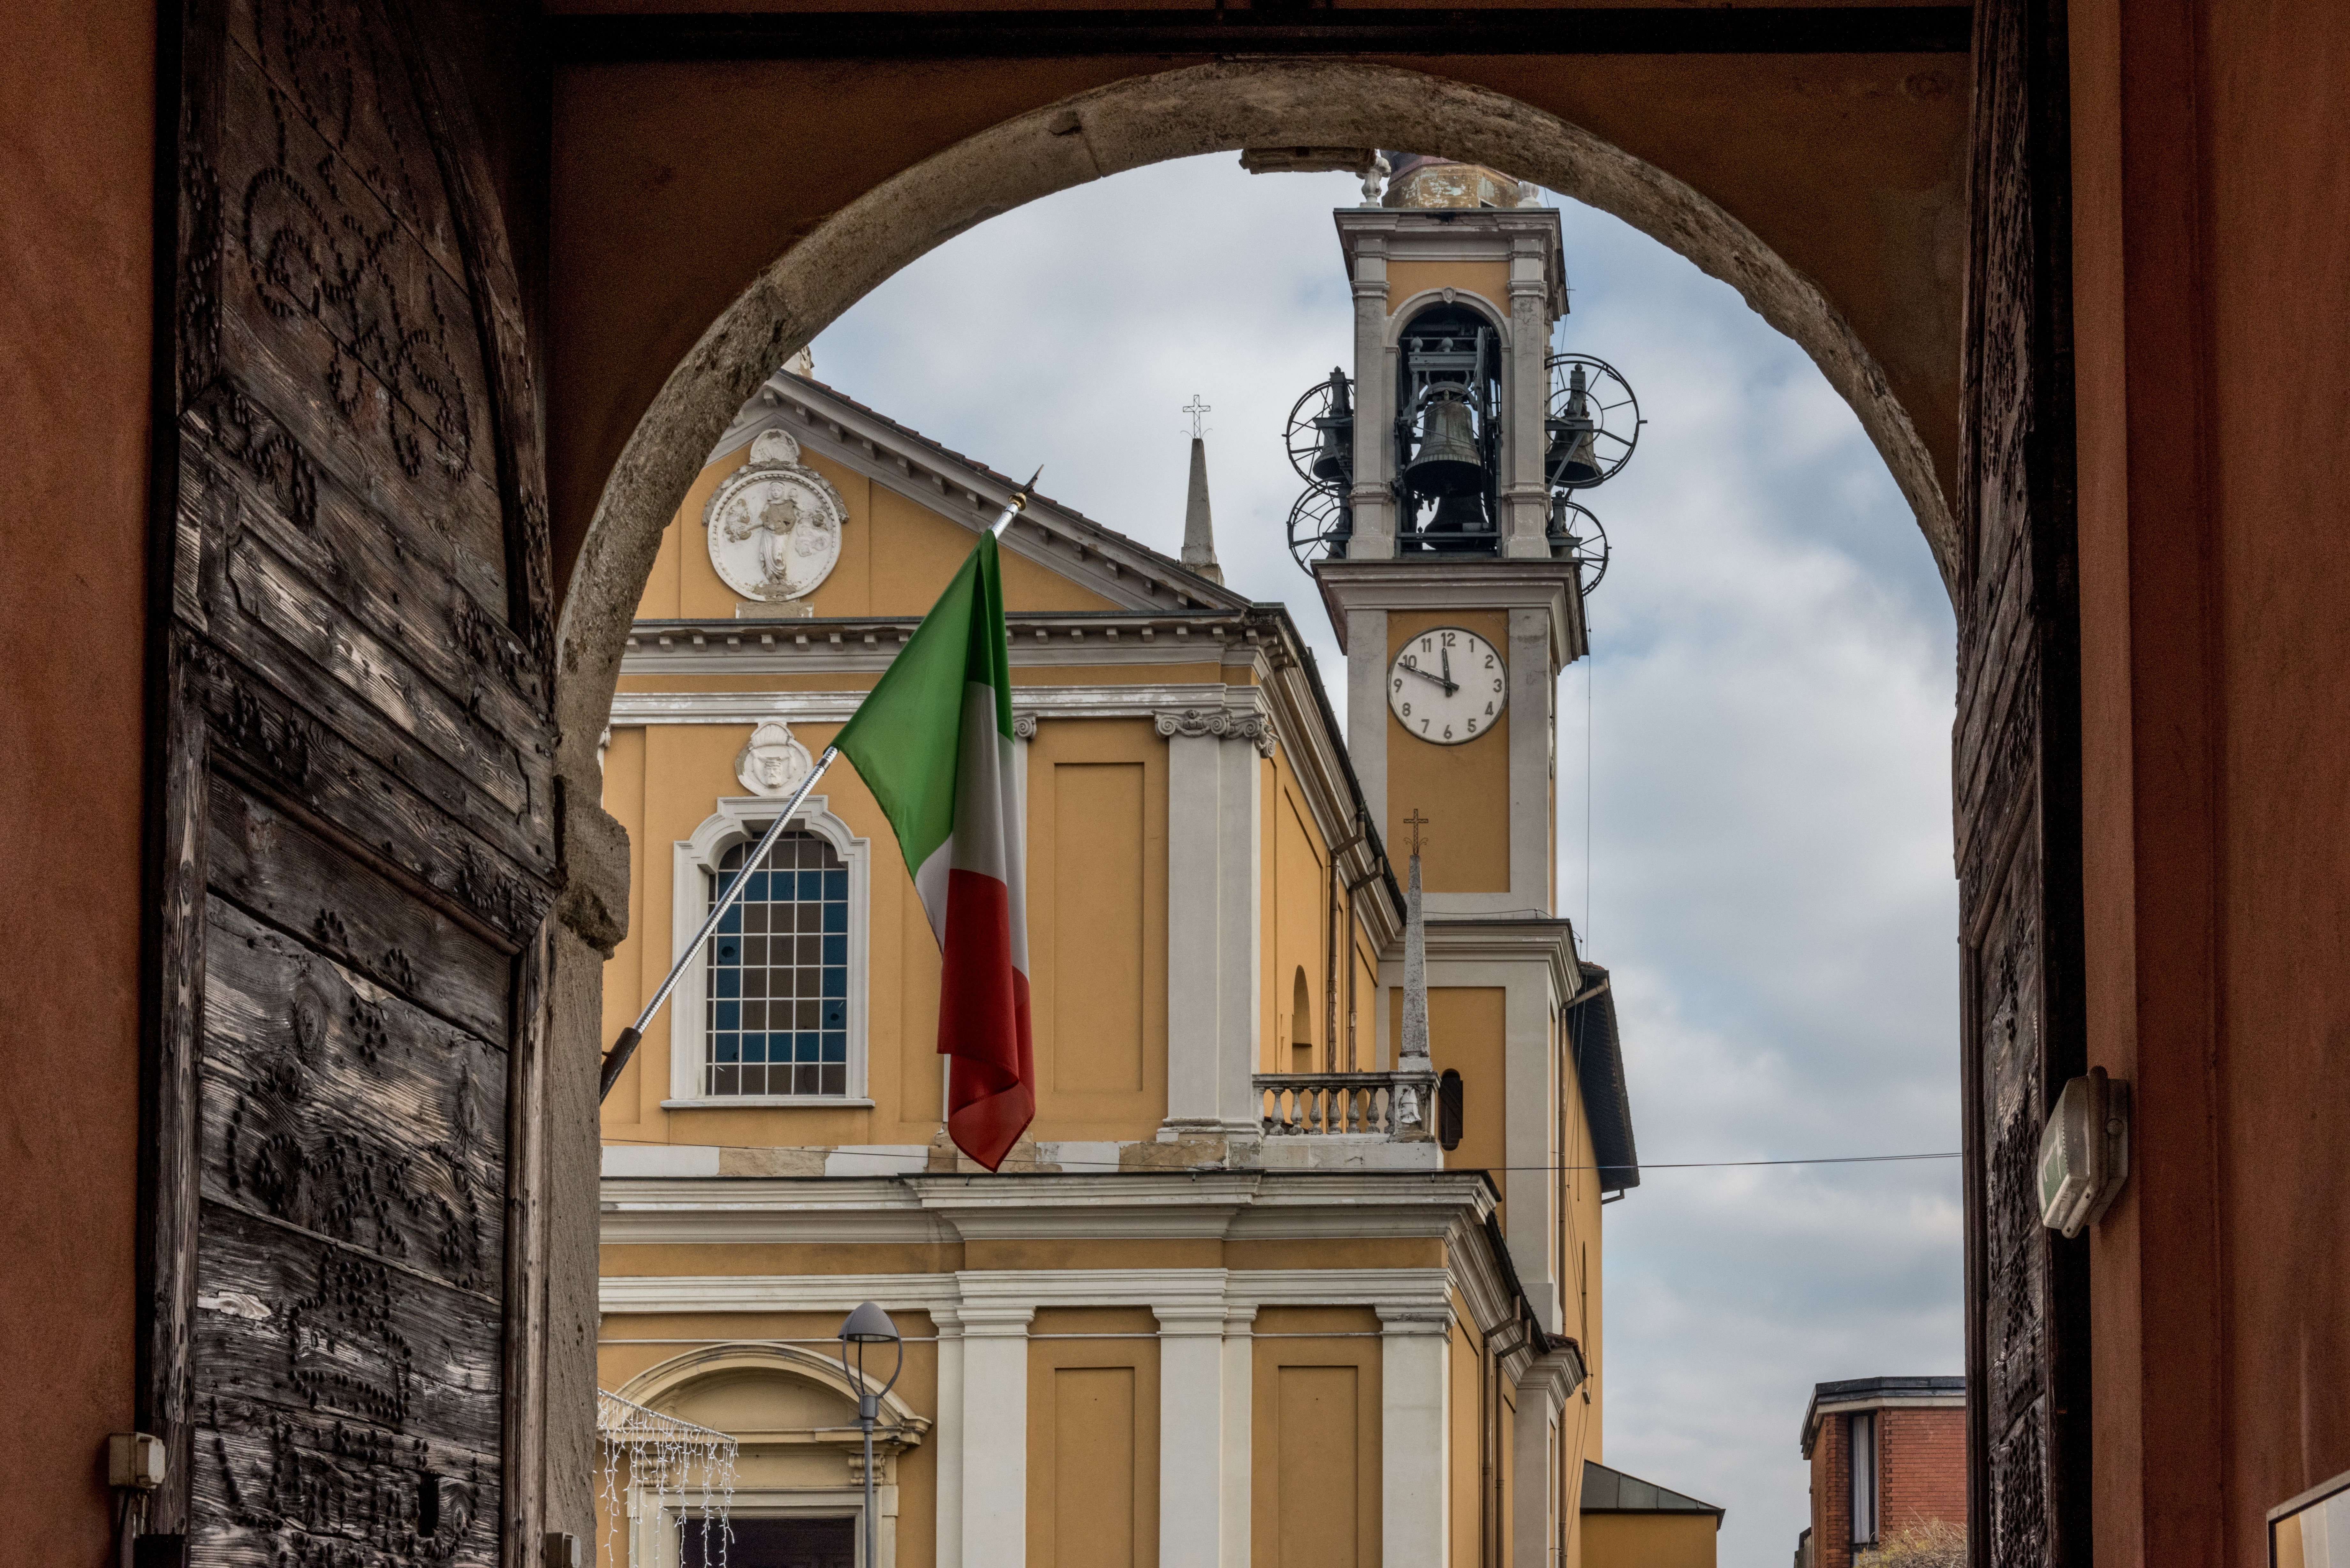
architecture, house, window, building, old, city, bell, arch, construction, flag, italy, facade, church, chapel, tourism, place of worship, catholic, buildings, sanctuary, synagogue, piazza, campanile, palazzo, glimpse, prospect tower, ancient history